Costa Rican Americans

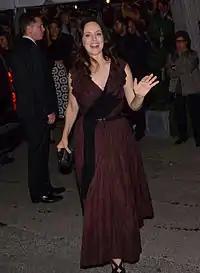
Madeleine Stowe actress at the 2014 Toronto International Film Festival

Costa Rican immigration to the United States, as a percentage of total immigration from Central America, has been declining since 1960. In the period from 1960 to 2009, total immigration from Costa Rica to the United States represented only 3 percent of total immigration from Central America over the same period. Lower prices and higher wages in the United States serve as strong motivators for Costa Ricans to emigrate. As with many other groups of immigrants, Costa Ricans send roughly $650 million in remittances every year to support their families in Costa Rica.